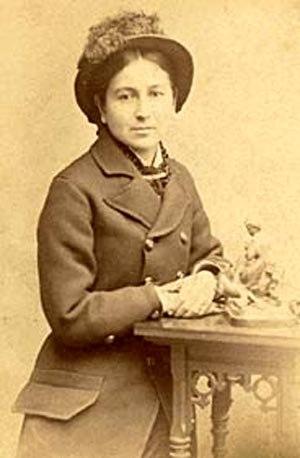
Les Poncas sont un peuple amérindien d'Amérique du Nord, vivant dans les États actuels du Nebraska et de l'Oklahoma.
Standing Bear, Machunahzha en ponca est un chef de la tribu amérindienne des Poncas. Il est connu pour avoir obtenu, lors d’un procès, la reconnaissance de la Cour de justice américaine qu’« un Indien est une personne » et est donc sous la protection de l’habeas corpus qui le protège de toute arrestation arbitraire. Sa victoire judiciaire se suivit d’une grande tournée de conférences à travers les États-Unis accompagné de Susette La Flesche et de son mari Thomas Tibbles durant laquelle ils diffusèrent largement la question des conditions de vie des Amérindiens dans les réserves auprès des intellectuels euro-américains. Du jugement porté lors de son procès découla quelques années après le Dawes Act qui est le premier signe de reconnaissance de droits individuels pour les Amérindiens.
Susette La Flesche est une professeure, journaliste, auteure, conférencière et une activiste de la cause des Amérindiens issue de la tribu amérindienne des Omahas. Elle est la principale porte-parole de sa tribu à son époque et va mener de nombreux combats pour la reconnaissance des droits de son peuple, jusqu'à obtenir la citoyenneté américaine pour les membres de sa tribu. Ses conférences à travers les États-Unis et l'Europe vont la rendre célèbre parmi les intellectuels de l'époque, ce qui lui permettra de sensibiliser les Euro-Américains à la question amérindienne. Elle est la fille du dernier chef traditionnel Omaha, Joseph LaFlesche connu sous le nom d'Œil de Fer. Elle-même porte le nom Omaha d'Inshtatheamba qui signifie « Yeux brillants ». Elle est admise au National Women's Hall of Fame en 1994.
Joseph LaFlesche, aussi connu sous les noms de E-sta-mah-za et Iron Eye, a été le dernier chef traditionnel des Omahas. Il participe au traité de 1854 au sujet de la cessation de terres indiennes aux États-Unis et au retrait des Omahas dans une réserve. Il va, avec d'autres chefs, diriger son peuple lors de son regroupement dans les réserves. Face à la puissance des Américains blancs, il n'aura de cesse d'inciter les Omahas à assimiler cette nouvelle culture afin de ne pas disparaitre. Prônant l'importance de posséder à la fois la culture Omaha et Euro-Américaine afin de pouvoir survivre à cette transition, ses enfants vont être plusieurs à faire des études, et ils vont être les porte-paroles de la cause amérindienne auprès du gouvernement et plus généralement de la population américaine. Certains vont même être les premiers Amérindiens aux États-Unis à exercer leur profession.